List of baseball players who went directly to Major League Baseball

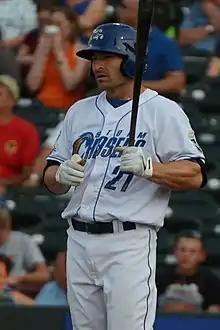
Xavier Nady is the most recent non-pitcher to go directly to MLB.

This is a list of baseball players who went directly to the major leagues. They are distinguished as a group by having made their North American professional baseball debut with a Major League Baseball (MLB) franchise without having previously played at the professional level. After their major-league debuts, many of these players appeared in professional leagues other than MLB.